Henry C. Koch

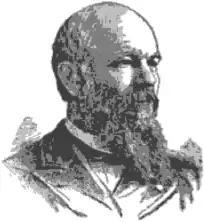

Henry C. Koch (March 30, 1841 – May 19, 1910) was a German-American architect based in Milwaukee, Wisconsin.